Hot Pants Patrol

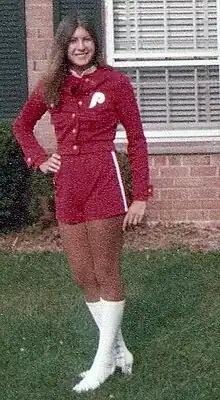
Pictured is a member of the Philadelphia Phillies Hot Pants Patrol

The Hot Pants Patrol was a group used by the Philadelphia Phillies baseball team in the 1970s, designed to attract greater attendance, particularly by men, to home games at Veterans Stadium. It consisted of a number of attractive young "fillies" or "usherettes" who were assigned to various sections throughout the stadium. Their uniform consisted of red jumpsuit incorporating hot pants (hence the name) emblazoned with the Phillies logo and white trim, albeit slightly longer pants than what normally was worn along with white go-go boots.